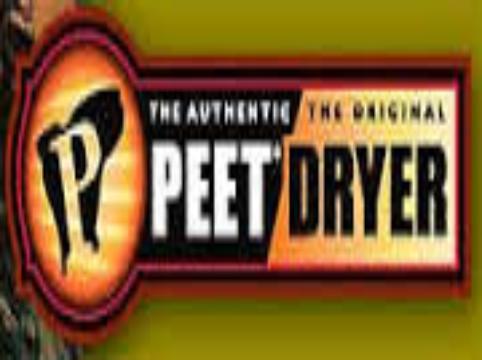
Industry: Necessities